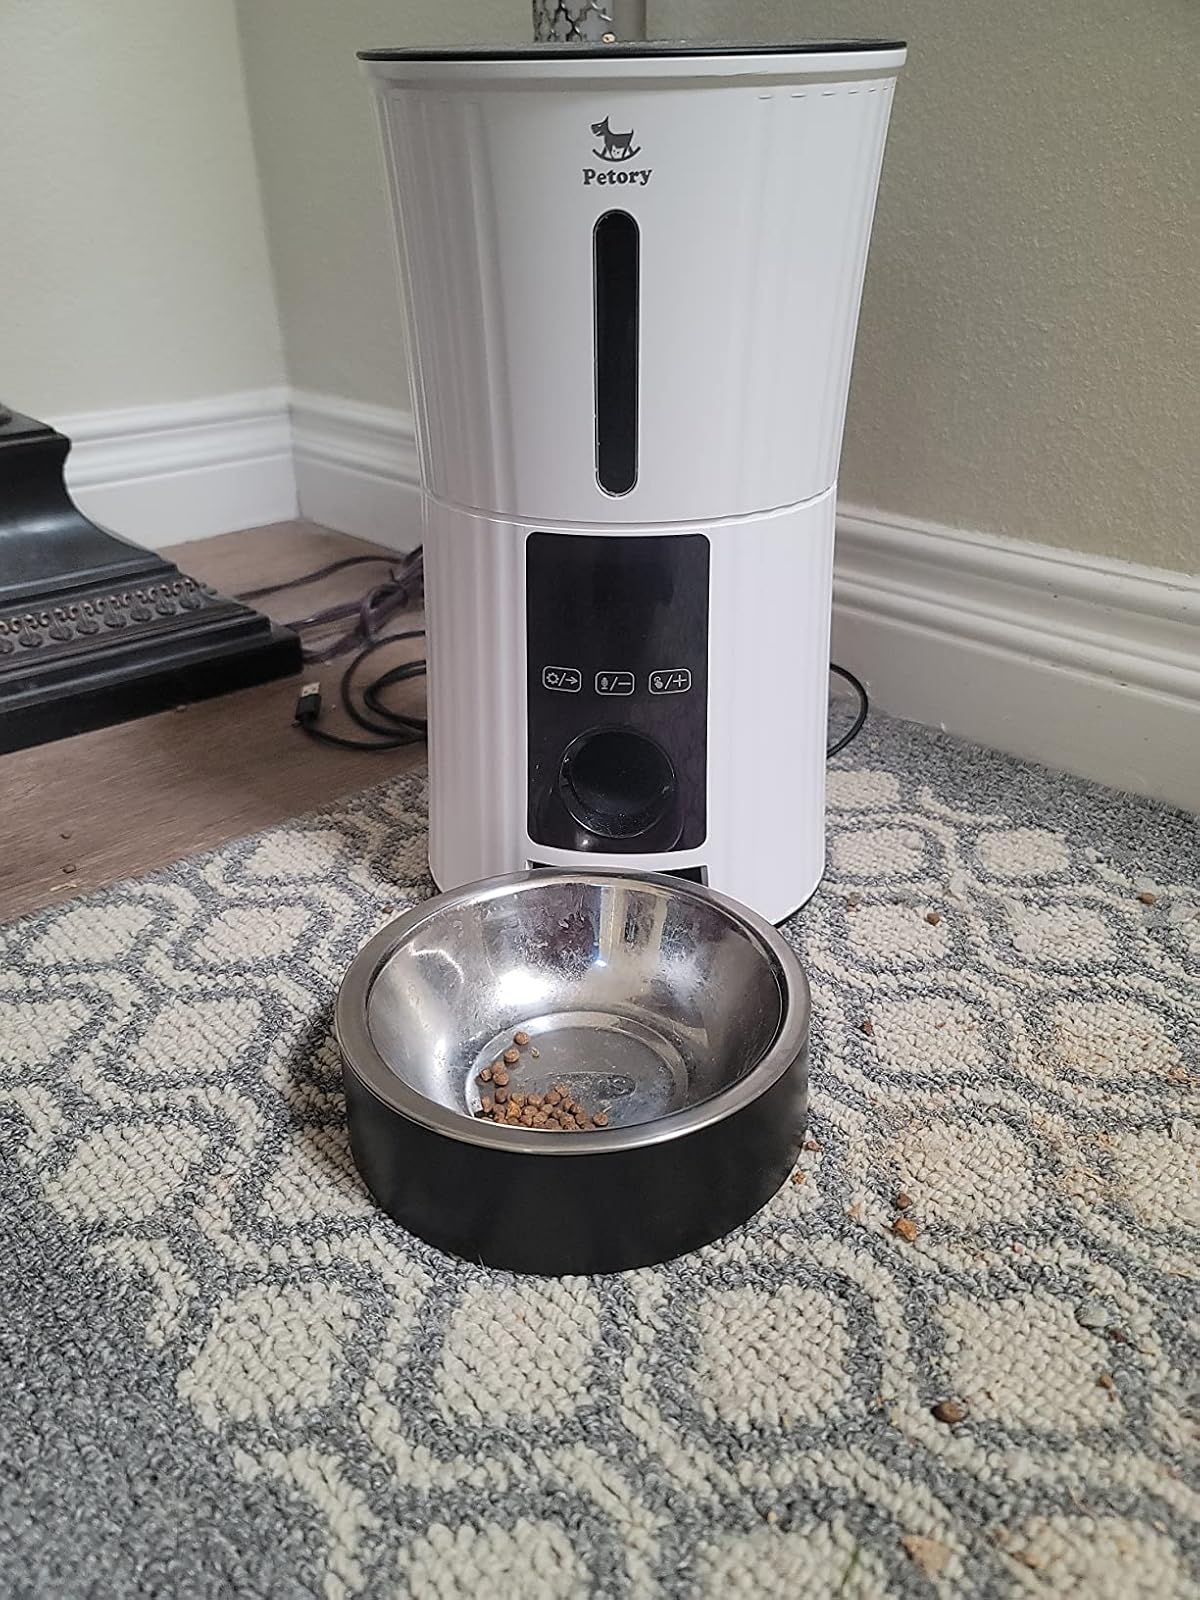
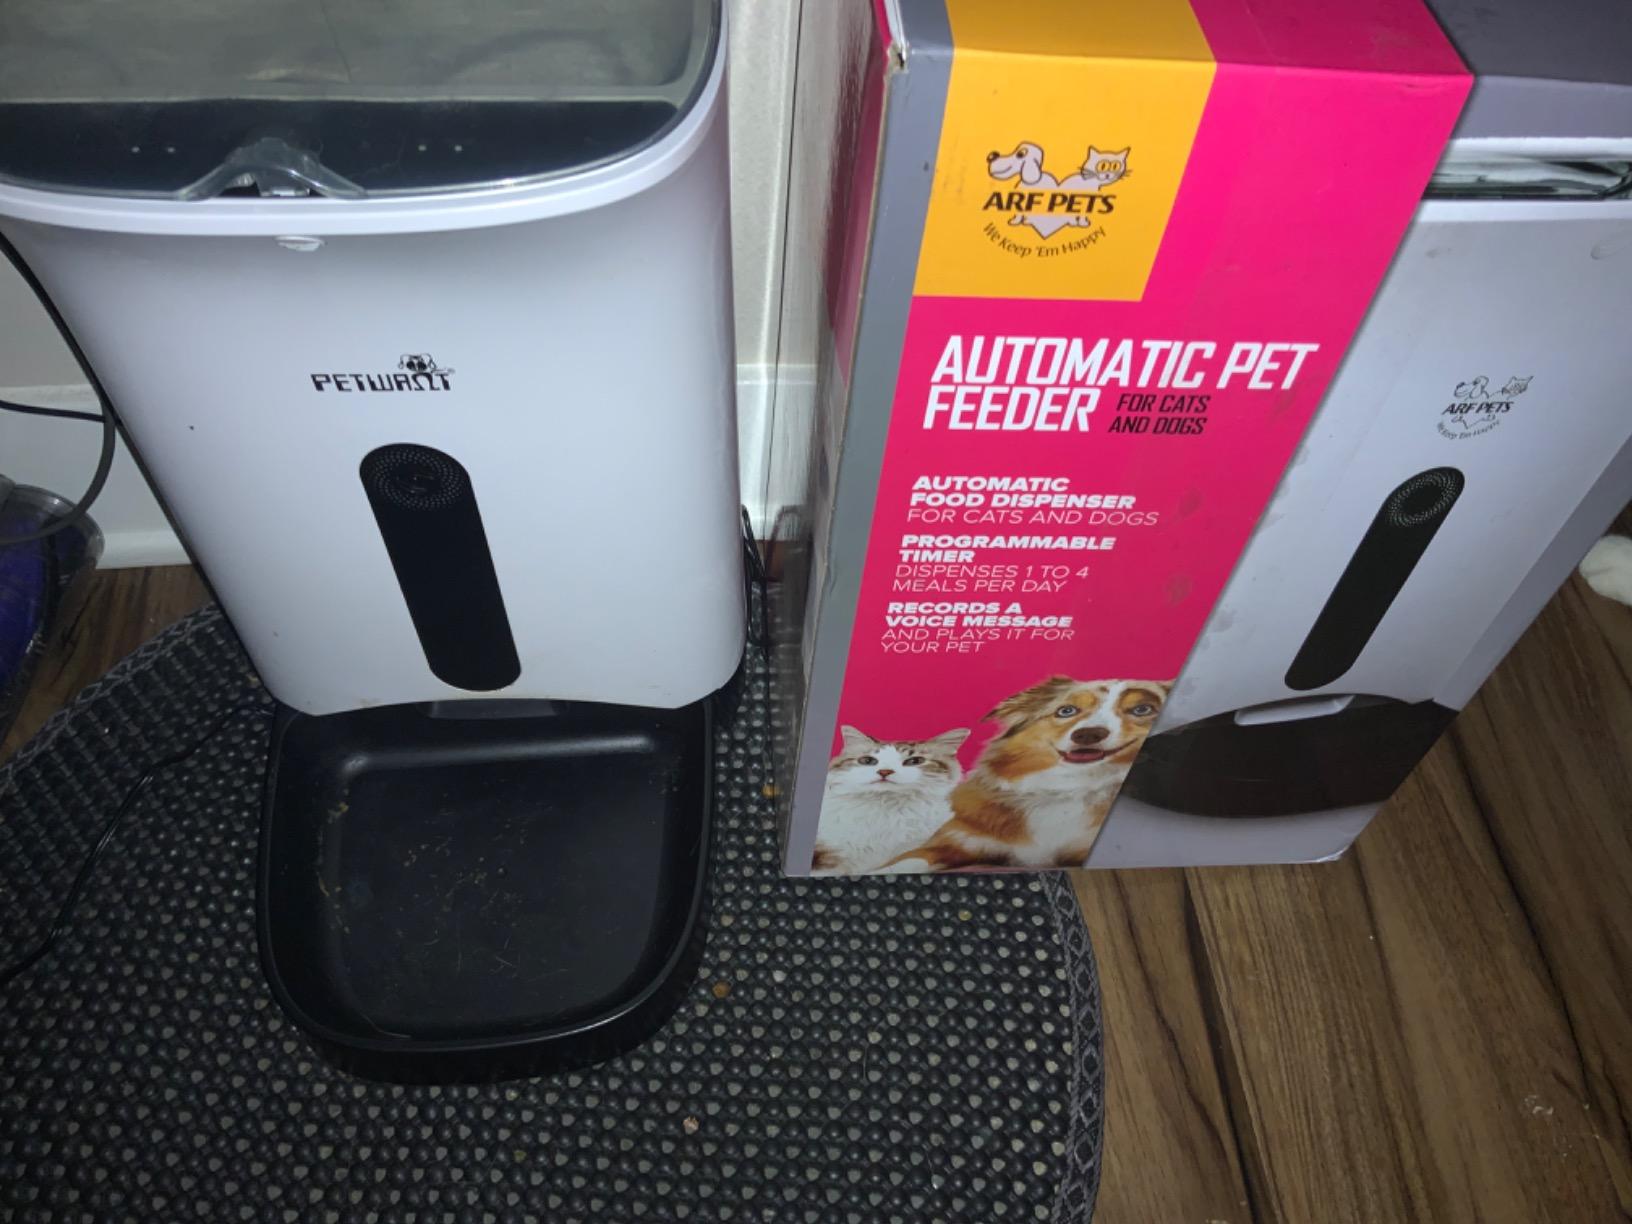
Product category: items_feeder
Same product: no